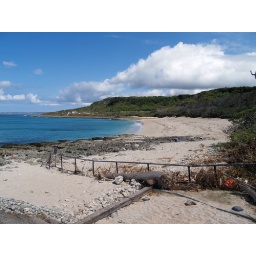
Kentine white sand museum, photo taken by Olympus E-300 with ZD14-45.